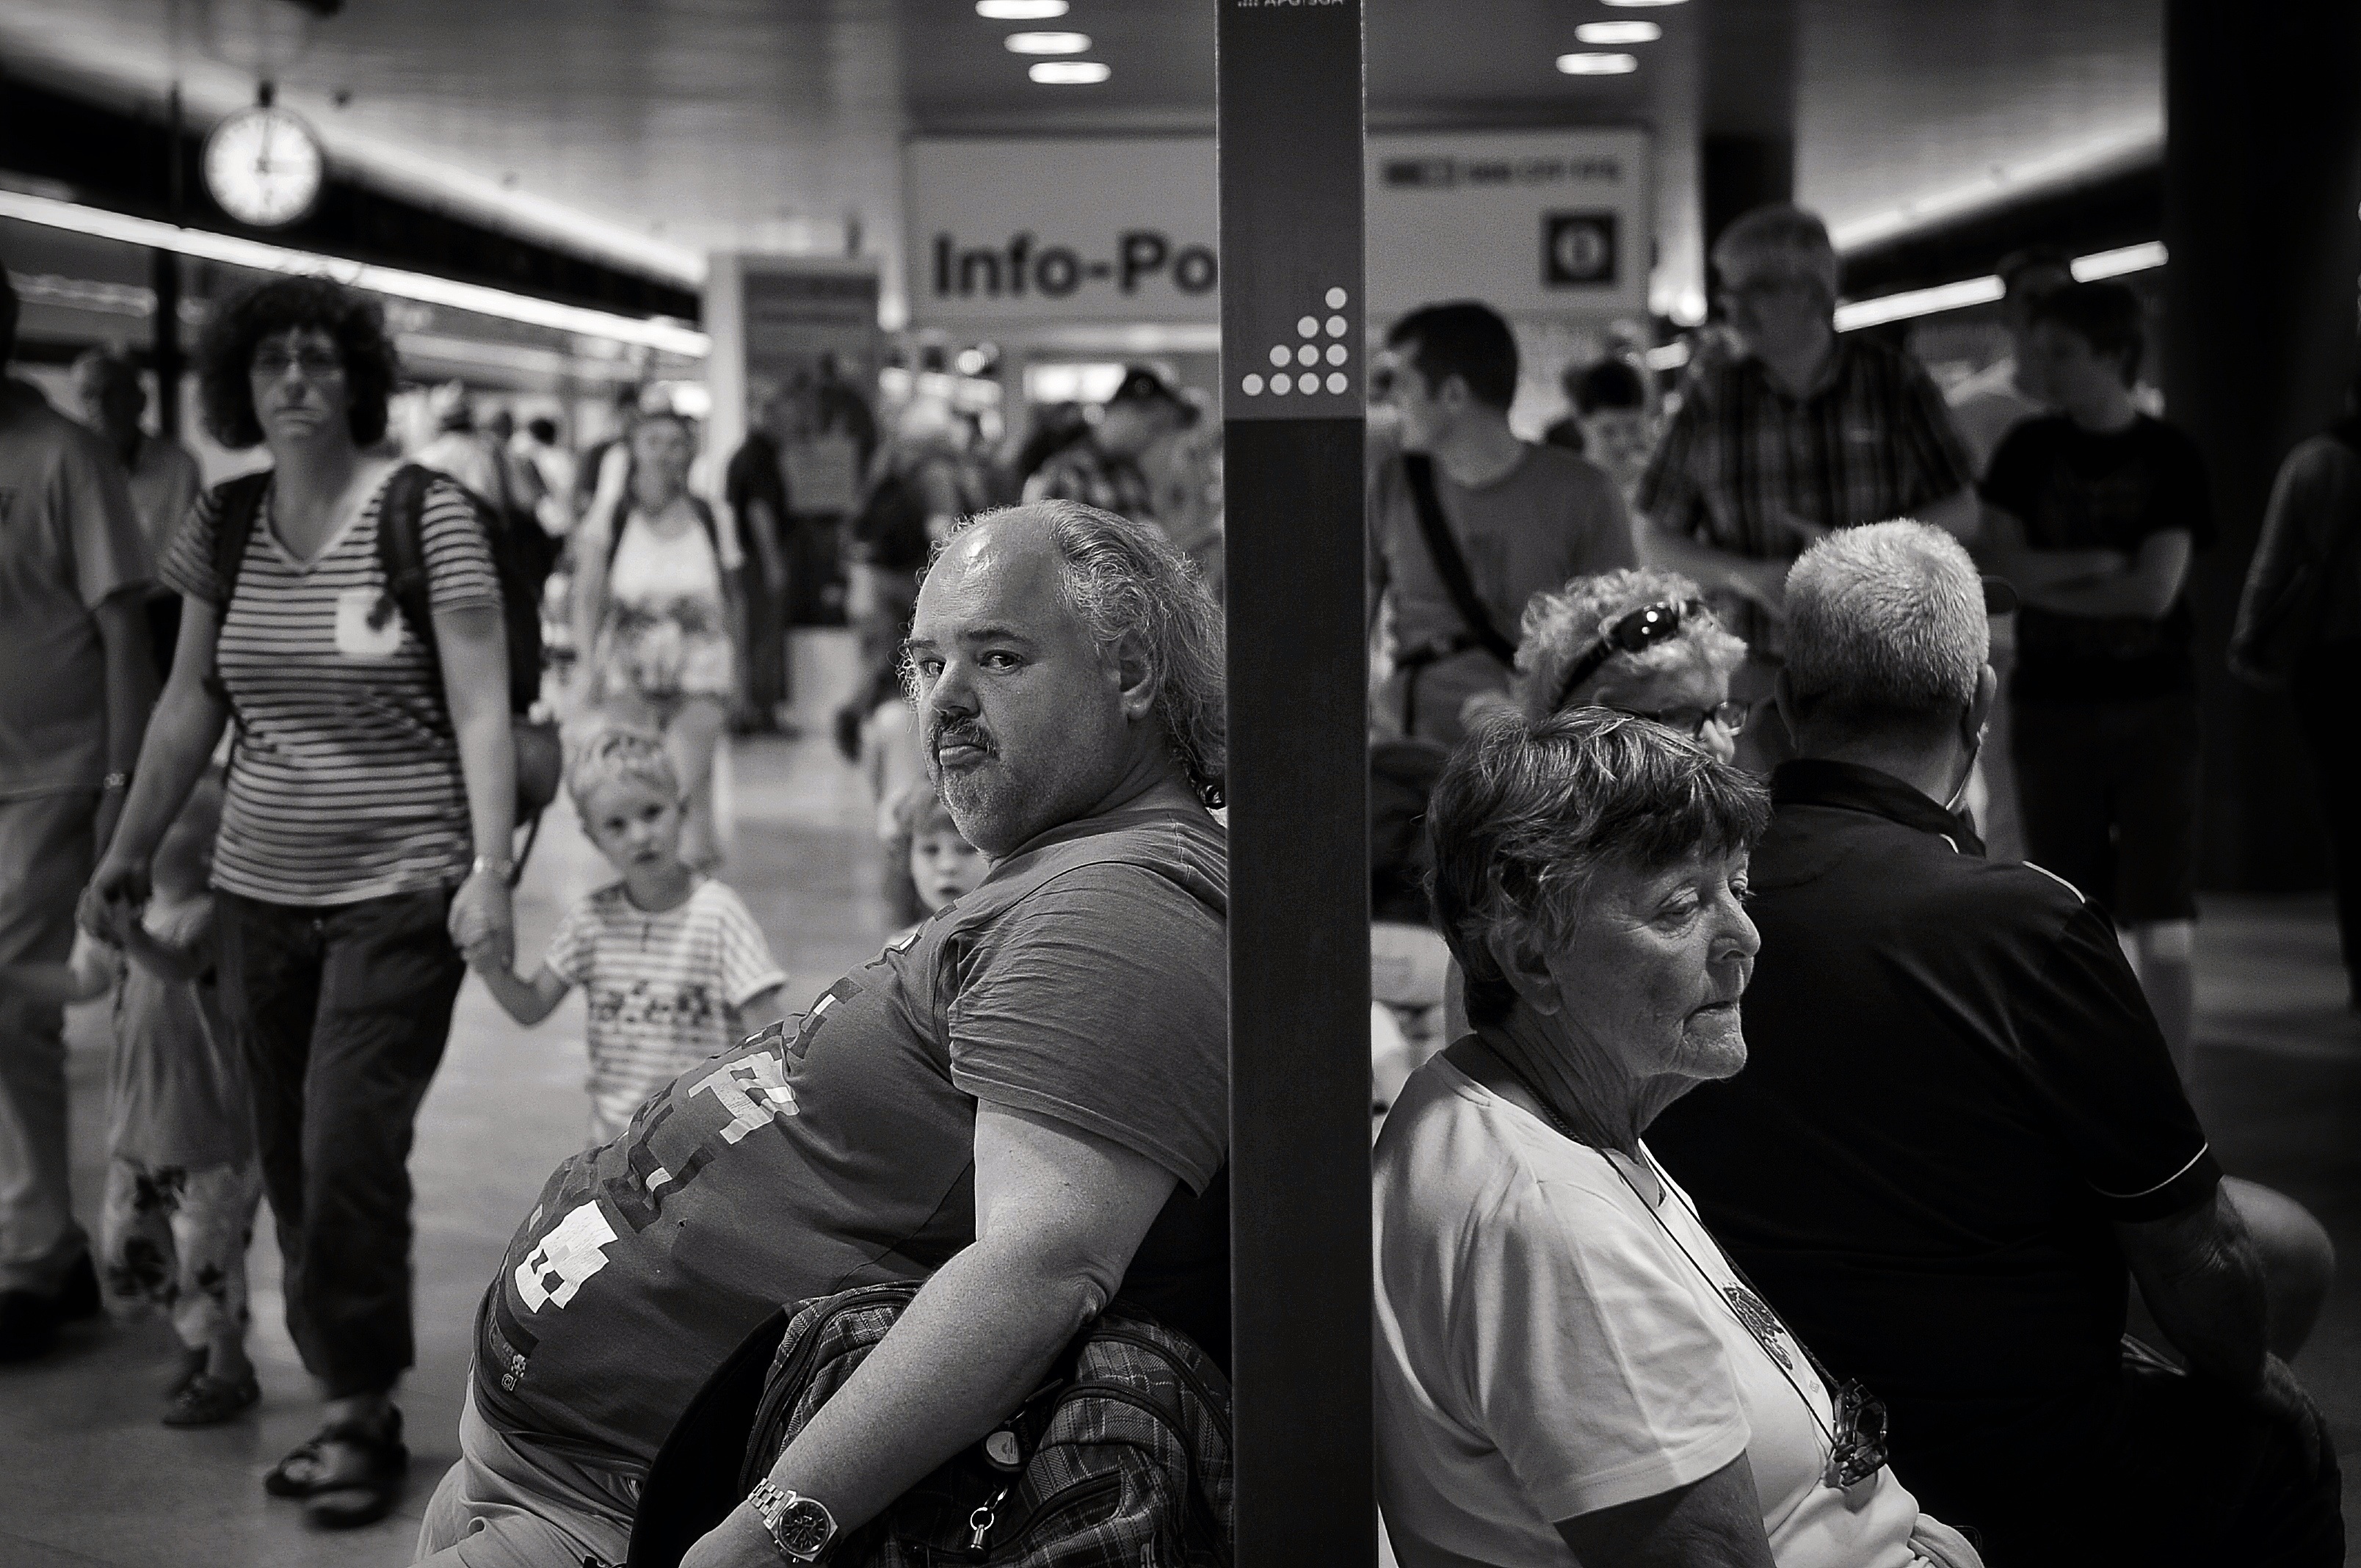
black and white, people, street, photography, urban, crowd, black, monochrome, streetphotography, bw, candid, infrastructure, swiss, photograph, streetart, schweiz, switzerland, zri, zurich, streetphoto, faces, schwarzundweiss, stphotographia, streetscene, strassenszene, strassenfotografie, streetlife, mainstation, sbb, streetpix, thomas8047, onthestreets, streetphotographer, 175528, hb, zurichstreet, fascinationstreet, nikond300s, streetartzri, zrichstreetphotography, monochrome photography